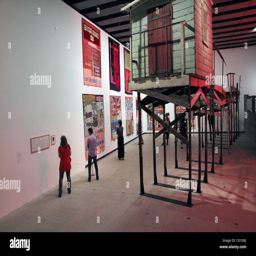
visitors to person is what you want at the gallery